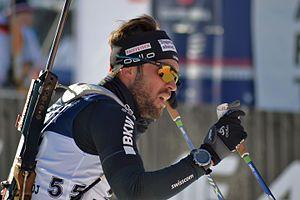
Ivan Joller est un biathlète suisse né le 24 avril 1983 à Stans.